Trás-os-Montes e Alto Douro Province

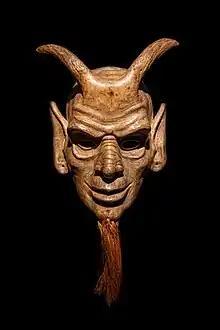
Mask Diabo used on folk fest of Carnaval.

Due to the region's isolation from outside influence, many folkloric forms have remained preserved up to the modern day. One example would be the area's distinctive traditional bagpipe, the "gaita transmontana". Not only did Trás-os-Montes maintain a piping tradition as bagpipes in general declined throughout Europe, but the regional bagpipe also shows many aspects of pre-modern musical scales which have been preserved.